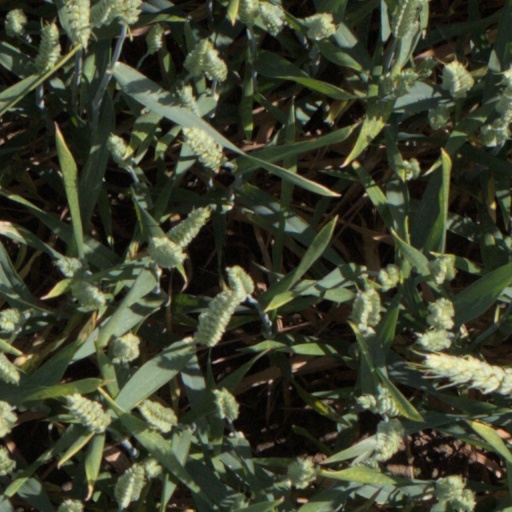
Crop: wheat